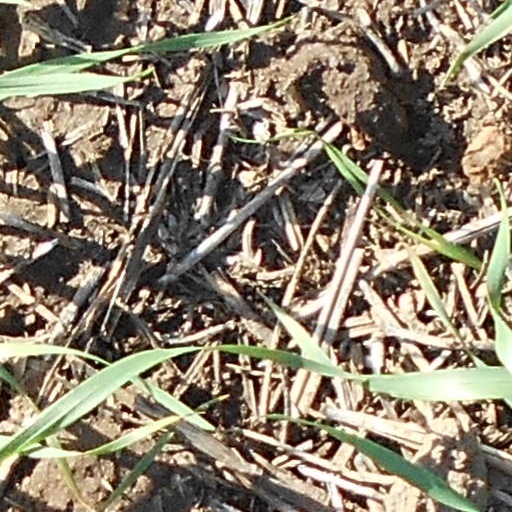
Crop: wheat